Carlos Montes

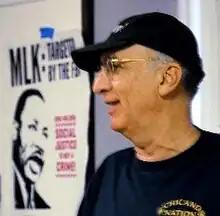
at the San José Peace & Justice Center, February 19, 2012

Carlos Montes is a nationally respected leader in the Chicano, immigrant rights, and anti-war movements. He was a co-founder of the Brown Berets, a Chicano working class youth organization in the United States in the late 1960s and 1970s. The Brown Berets were inspired by and often compared to the Black Panther Party. Montes was one of the leaders of the Chicano Blowouts, a series of walkouts of East Los Angeles high schools to protest against racism and inequality in Los Angeles-area high schools, and the drafting of Chicanos into the Vietnam War. He is portrayed by Fidel Gomez in the 2006 HBO movie "Walkout".